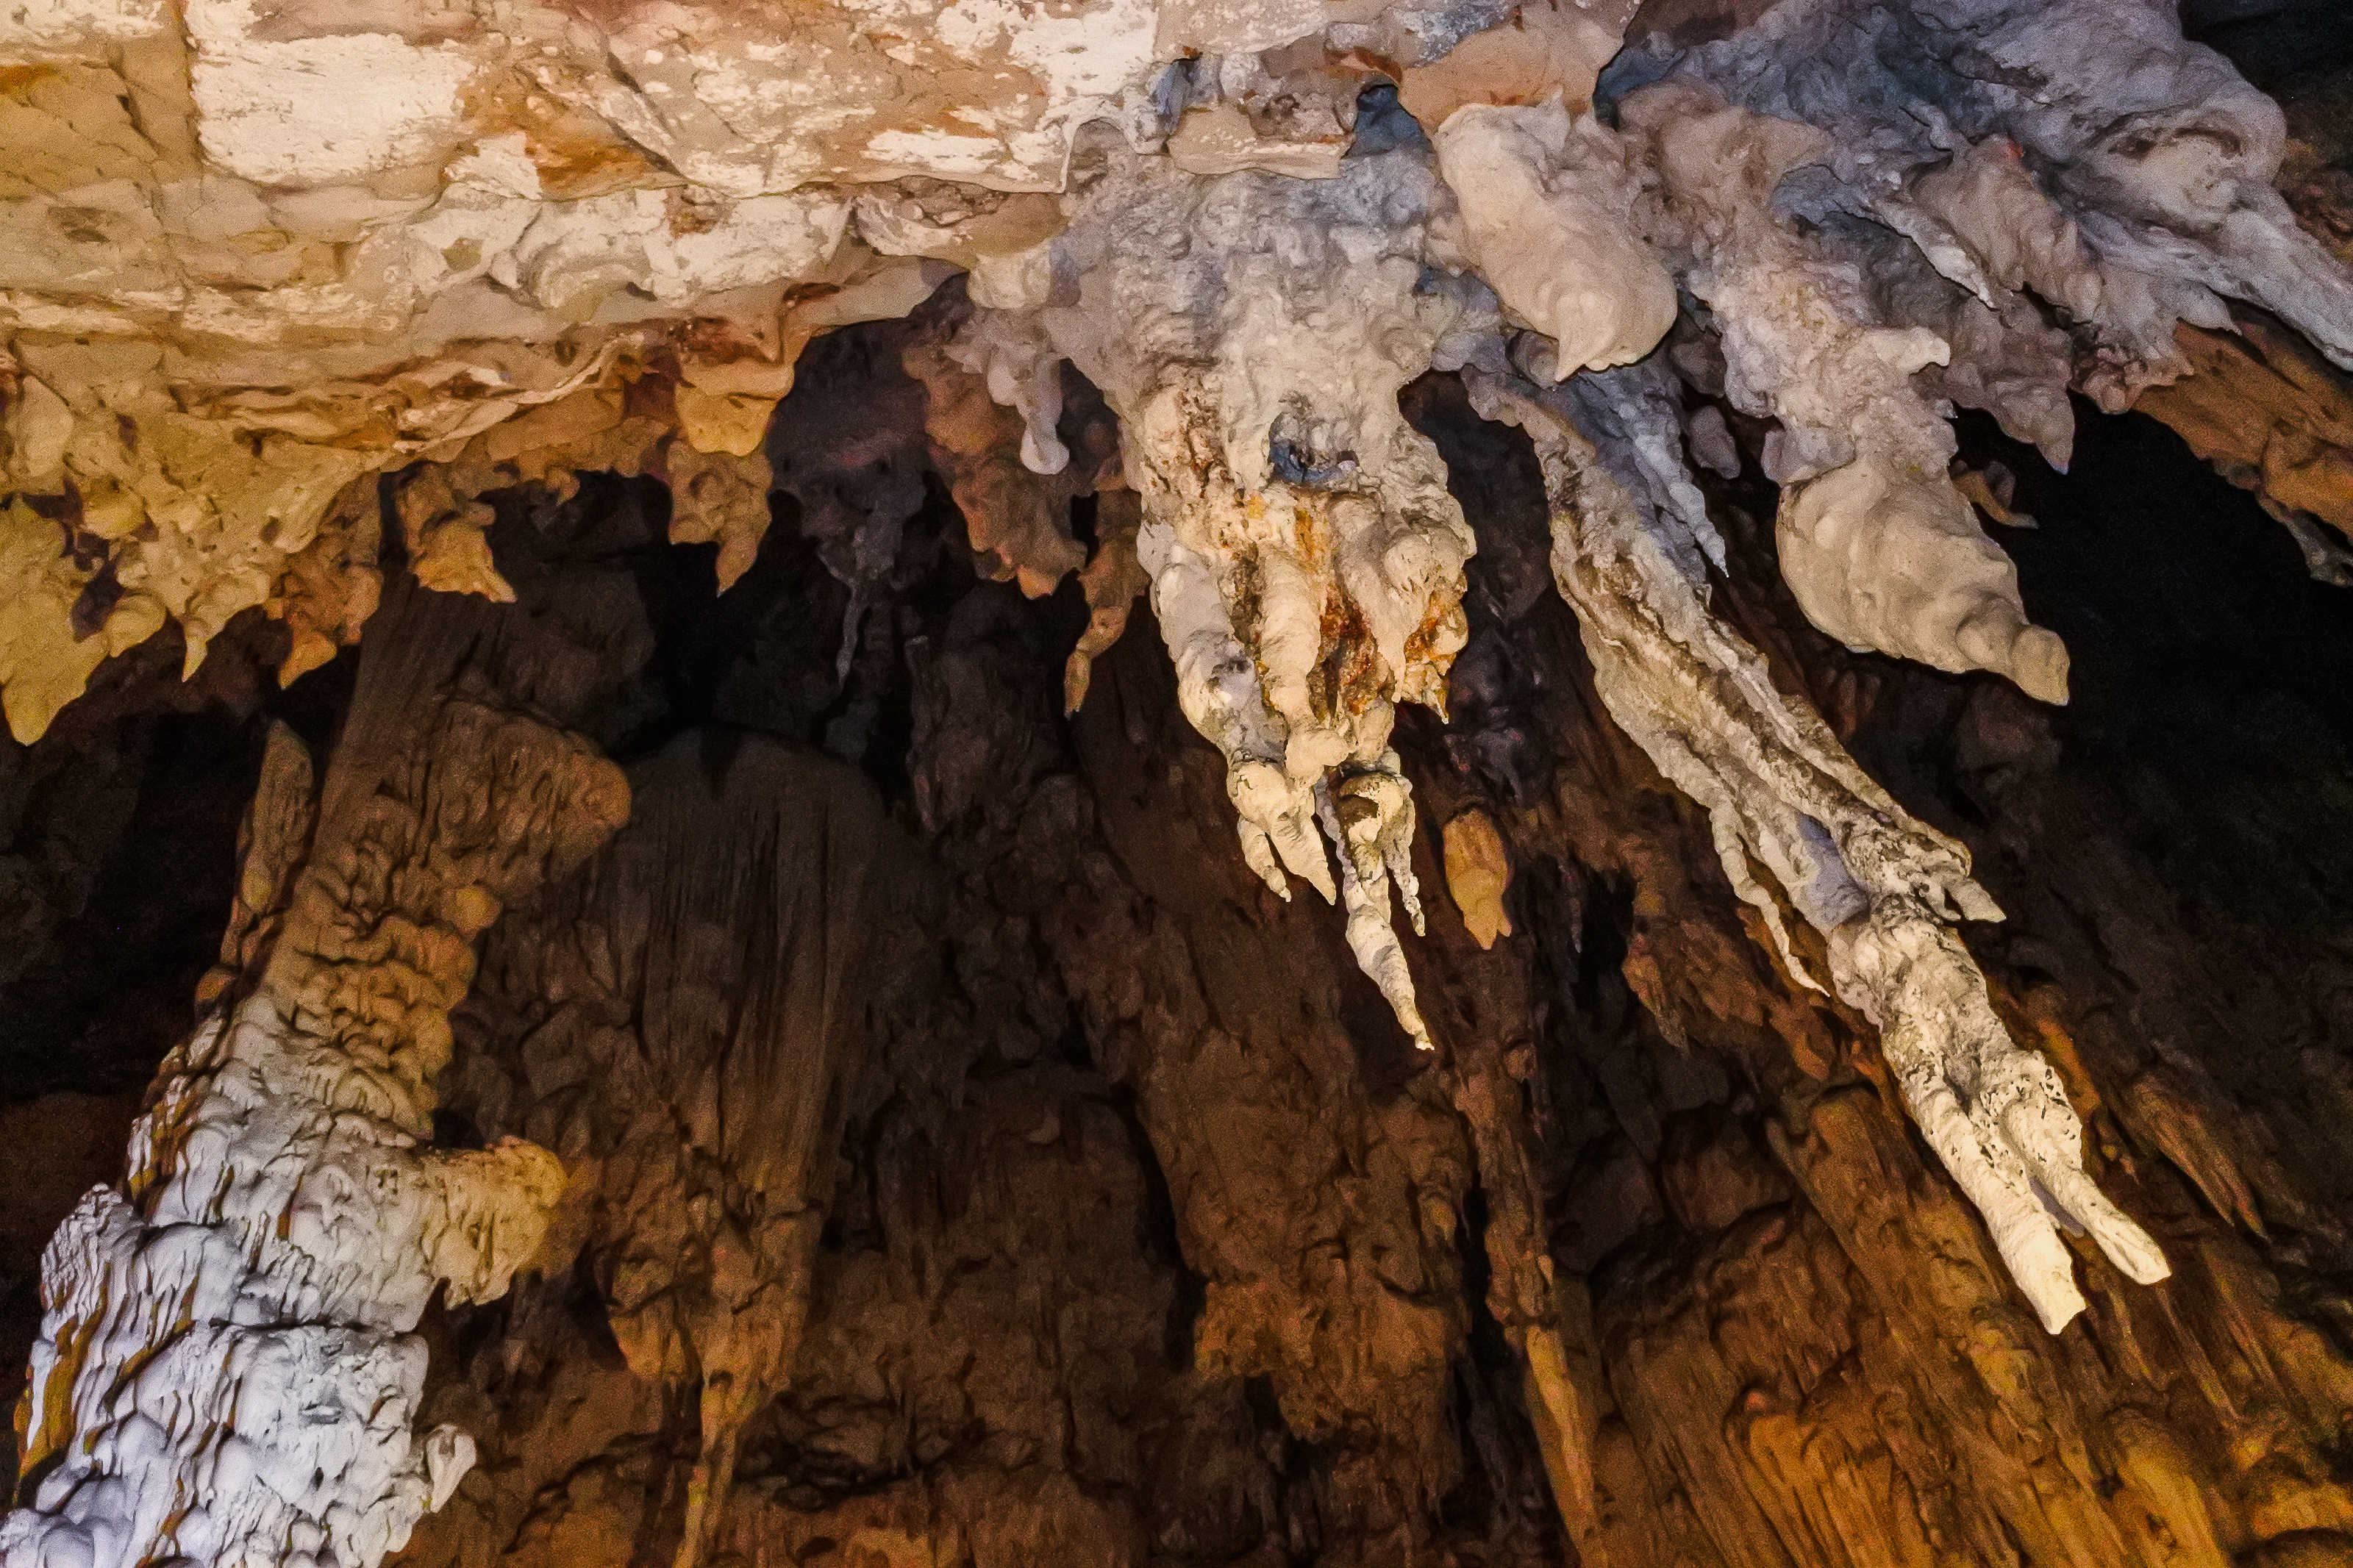
lod, tourism, geology, inside, scenic, sun, interior, lot, rock, amazing, beautiful, mountain, limestone, tham, walking, thailand, dark, pai, cave, famous, green, natural, nature, asia, stalagmite, people, water, lifestyle, stone, adventure, mae hong son, outdoor, attraction, light, underground, background, person, stalactite, backpack, fish, sunset, silhouette, river, travel, landscape, speleothem, formation, intrusion, Soda straw, geological phenomenon, coastal and oceanic landforms, erosion, Lava cave